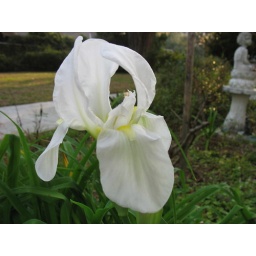
the Iris. a flower of the summer North, but here in florida there are iris flowers even in arly febuary!